Pentecostalism

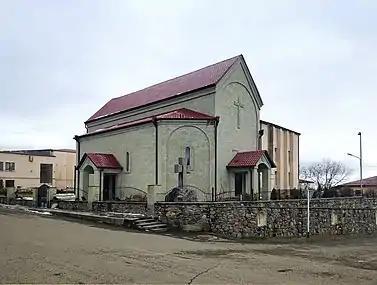
Dmanisi Pentecostal Church in Georgia

While Pentecostals shared many basic assumptions with conservative Protestants, the earliest Pentecostals were rejected by Fundamentalist Christians who adhered to cessationism. In 1928, the World Christian Fundamentals Association labeled Pentecostalism "fanatical" and "unscriptural". By the early 1940s, this rejection of Pentecostals was giving way to a new cooperation between them and leaders of the "new evangelicalism", and American Pentecostals were involved in the founding of the 1942 National Association of Evangelicals. Pentecostal denominations also began to interact with each other both on national levels and international levels through the Pentecostal World Fellowship, which was founded in 1947.